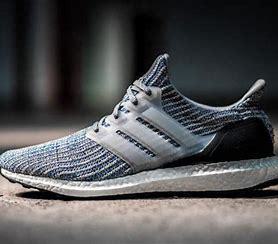
Brand: Adidas
Model: Ultra Boost 4